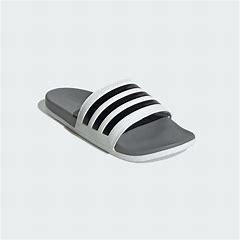
Brand: Adidas
Model: Adilette Comfort